Varied carpet beetle

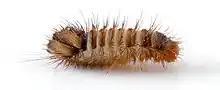
Larval form of "Anthrenus verbasci" (4.6 mm long)

Adult "A. verbasci" range in length from . The body is rounded, almost spherical. The elytra and pronotum are covered in fine scales of different colours, creating an irregular pattern of white, brownish and yellowish patches on these features. The white scales are focussed along the lateral margins of the pronotum and on the elytra, where they form three bright, wavy transverse bands. In addition to these morphological features, their antennae are 11-segmented, with a club of 3 segments.